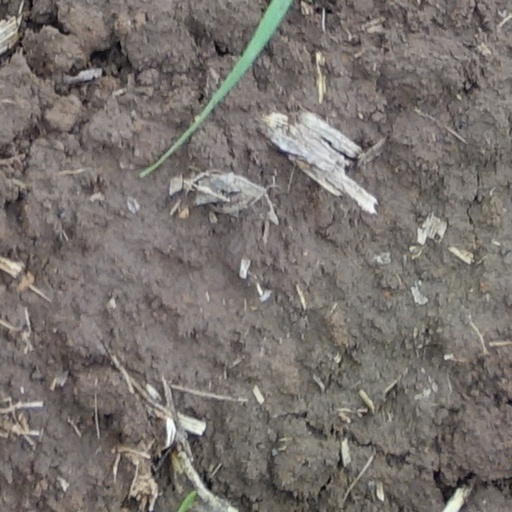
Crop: wheat